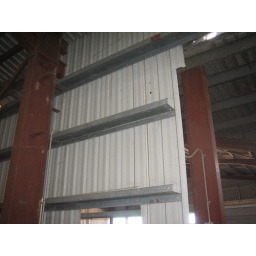
wall above sink